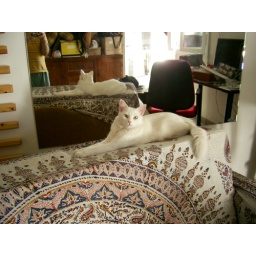
cat in the mirror